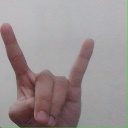
अक्षर: श